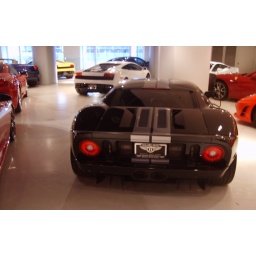
Not a very clear shot, but shows the amazing 2nd floor showroom of Bentley Gold Coast in Chicago.